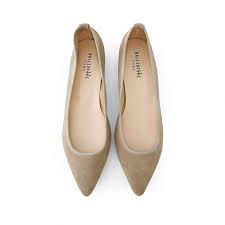
Label: Ballet Flat